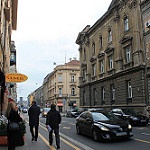
Label: street